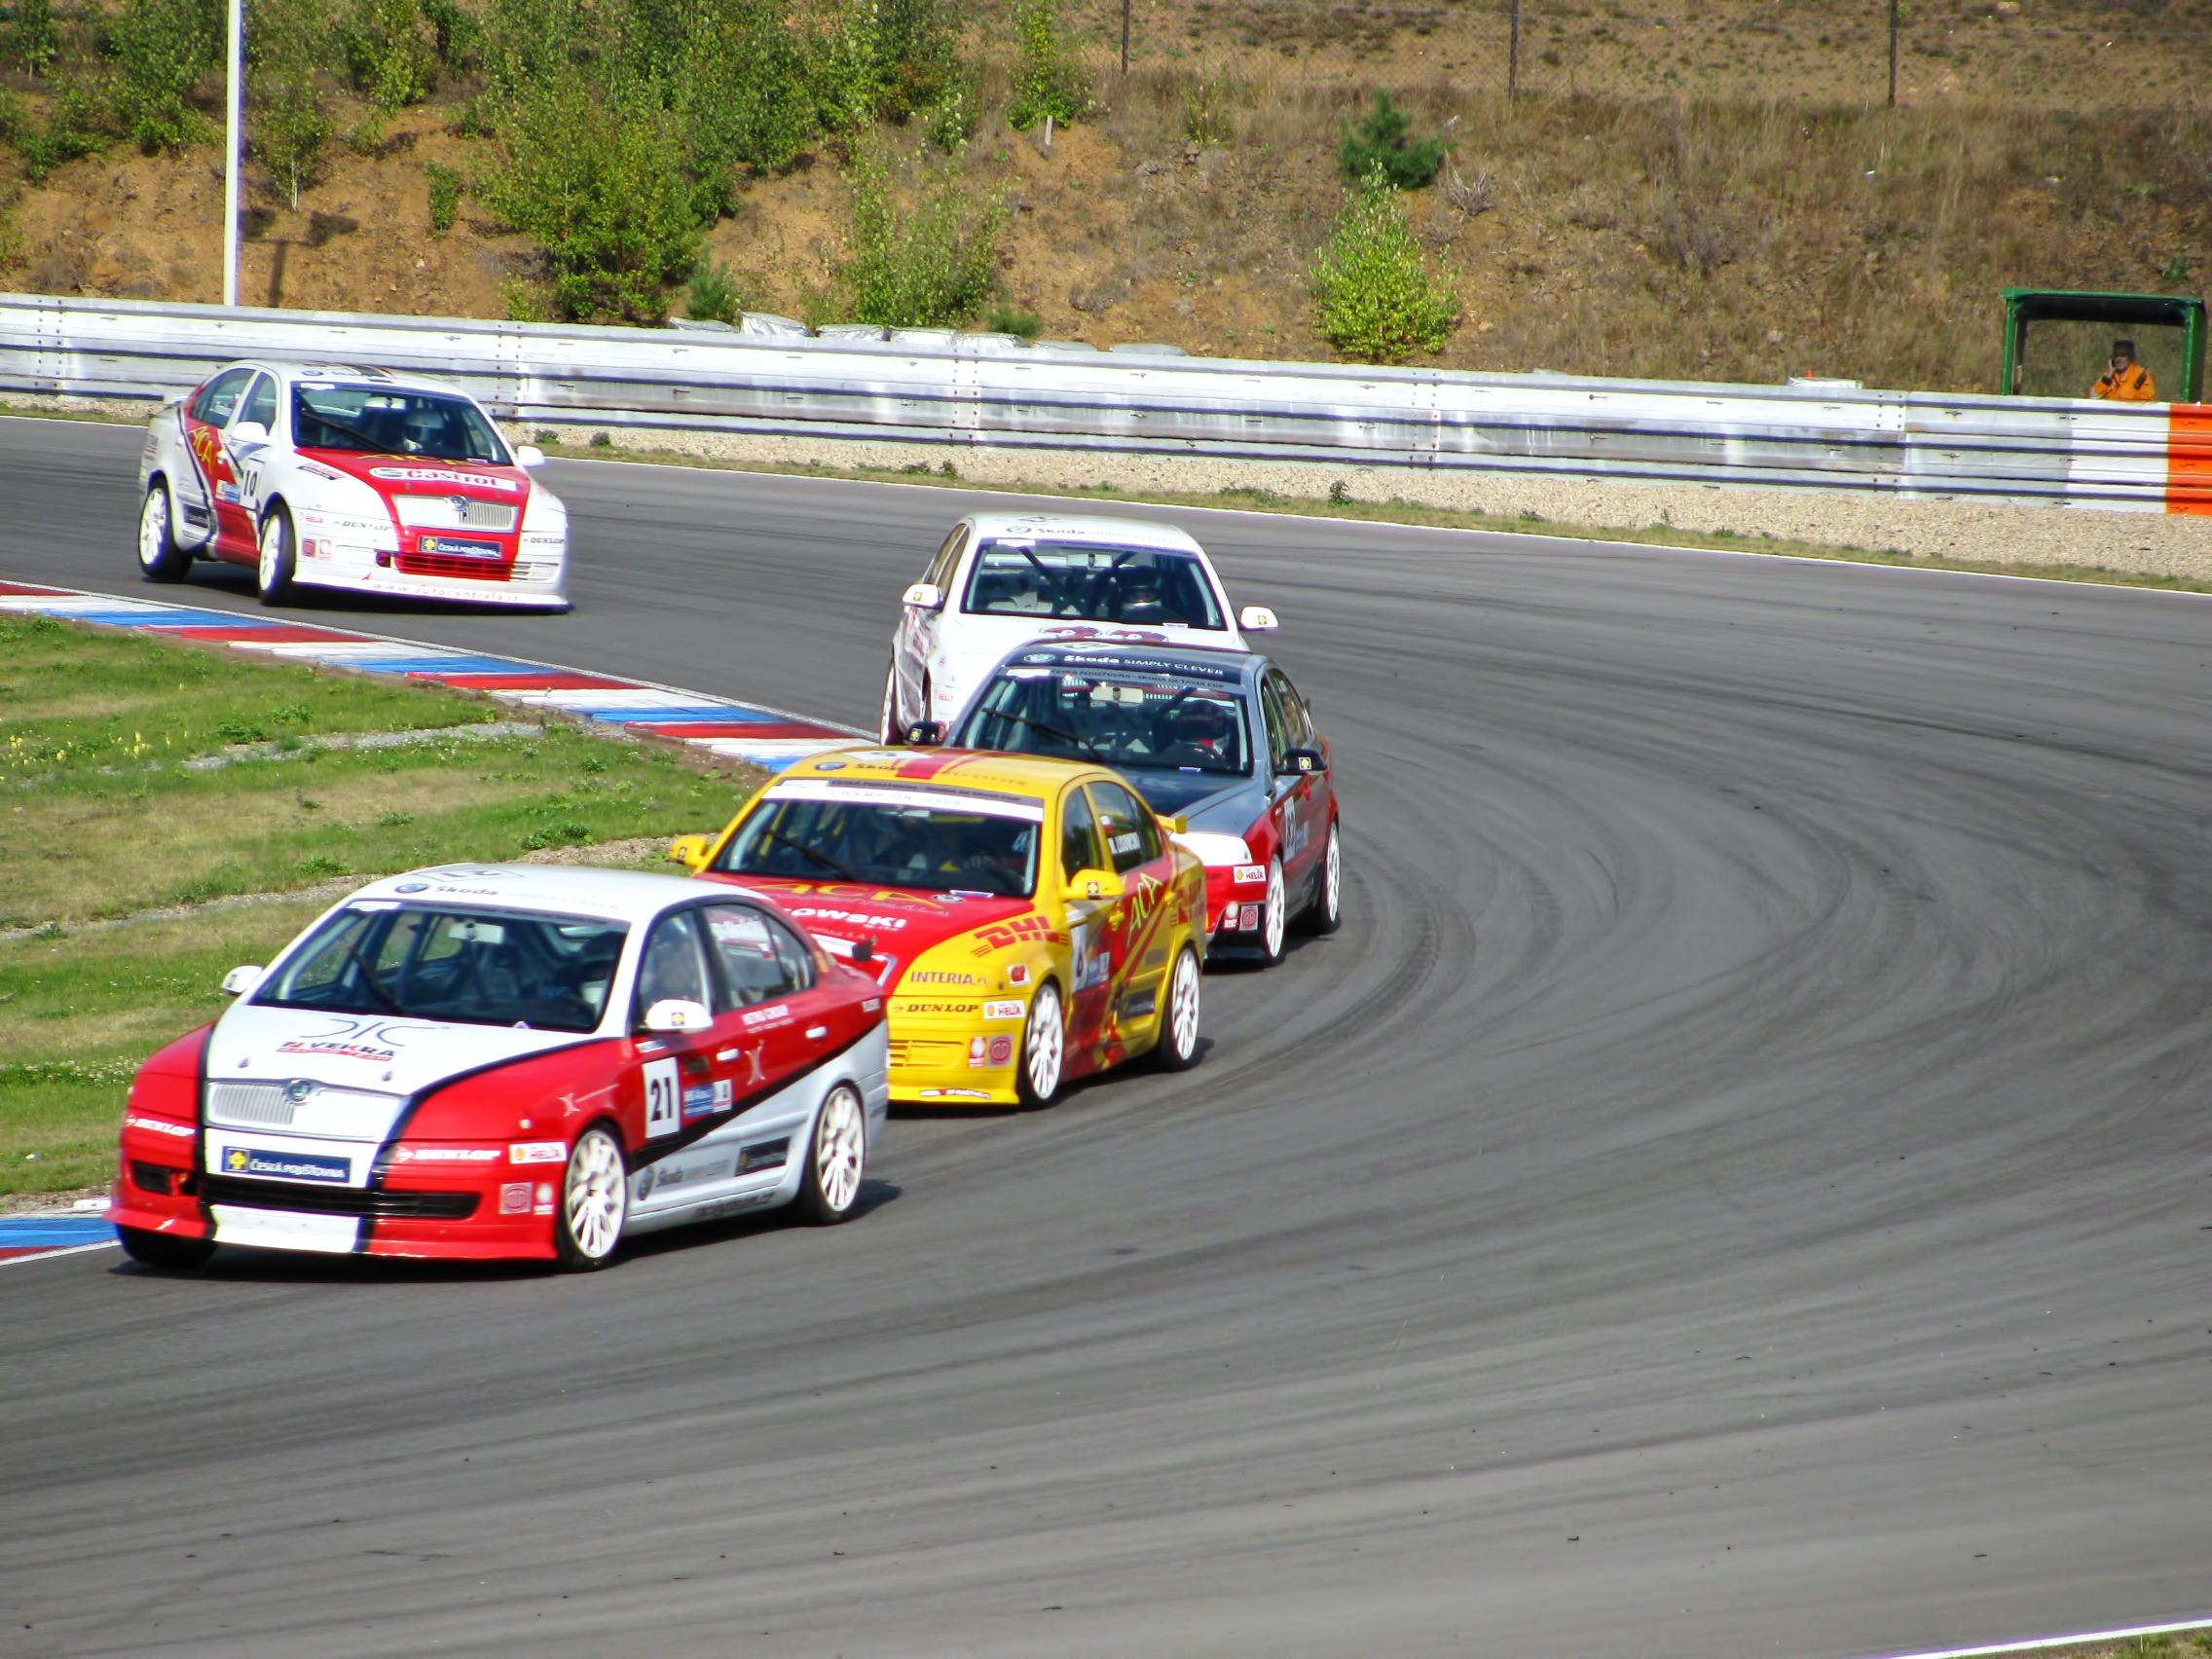
track, car, driving, vehicle, speed, sports car, race, competition, supercar, power, automobiles, sports, cars, racing, motor, skoda, race track, races, motors, fast, circuit, brno, motorsport, vehicles, drifting, racing car, touring car, auto racing, automobile make, automotive design, luxury vehicle, performance car, stock car racing, rallycross, touring car racing